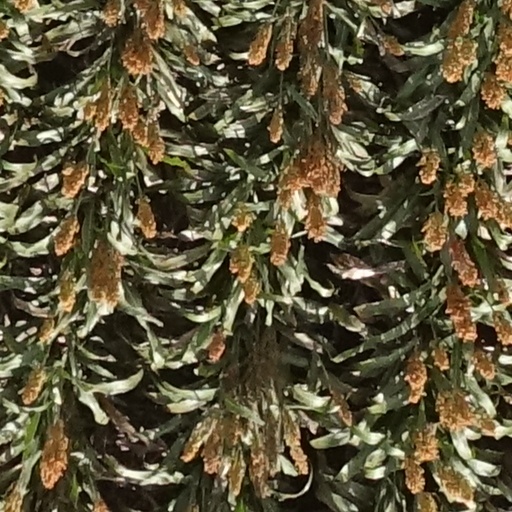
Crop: sorghum